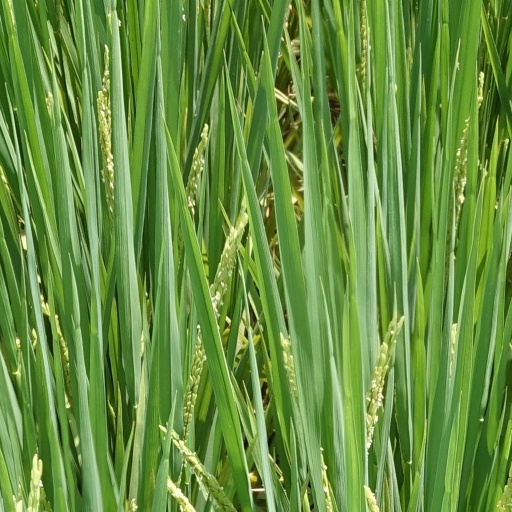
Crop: rice